Wi Tako Ngātata

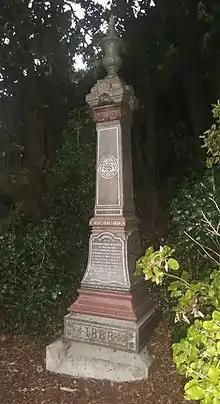
Wi Tako Ngātata memorial at the old Korokoro Cemetery

Wiremu Tako Ngātata (1815 – 8 November 1887) was a New Zealand Te Āti Awa leader, peacemaker and politician.